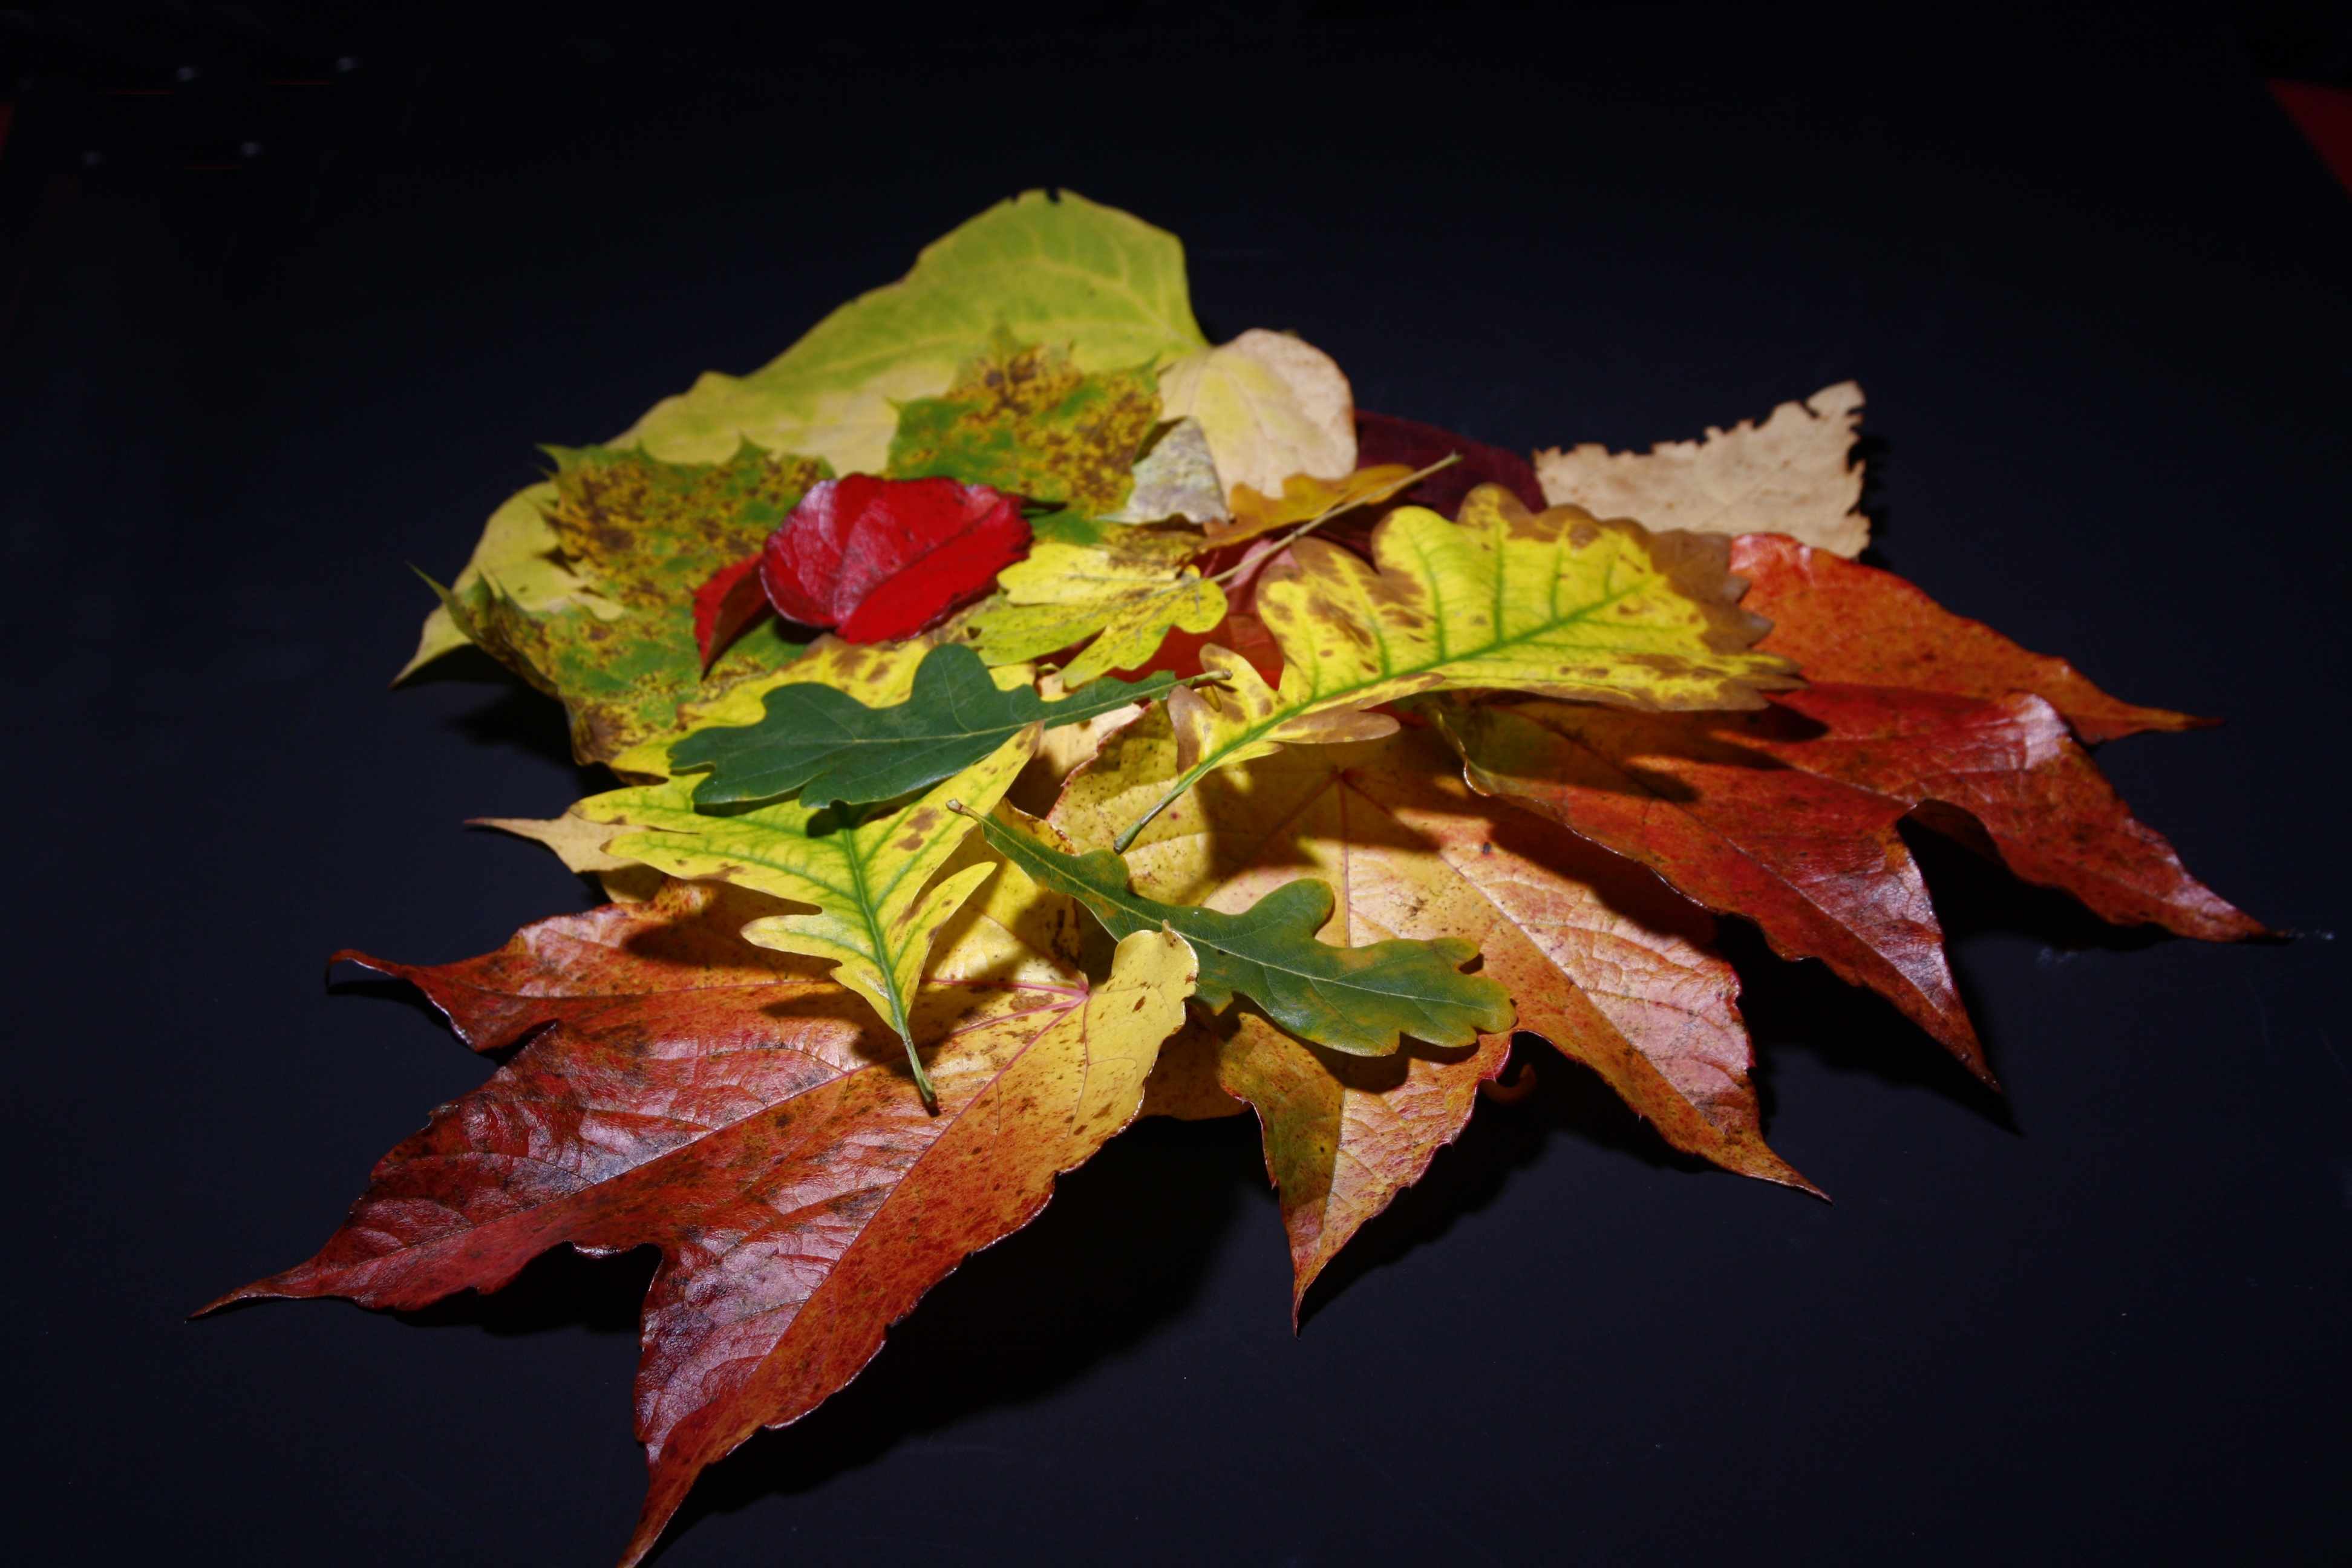
tree, branch, plant, leaf, flower, petal, green, red, color, autumn, brown, colorful, flora, season, maple tree, maple leaf, coloring, leaves, fall foliage, leaves in the autumn, fall leaves, macro photography, flowering plant, woody plant, land plant